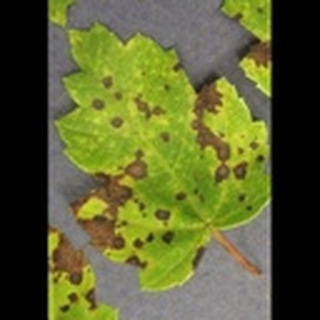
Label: cotton_target_spot